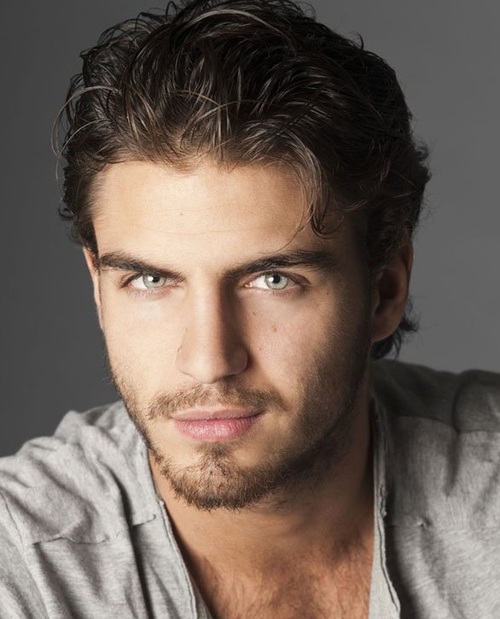
Label: Colored